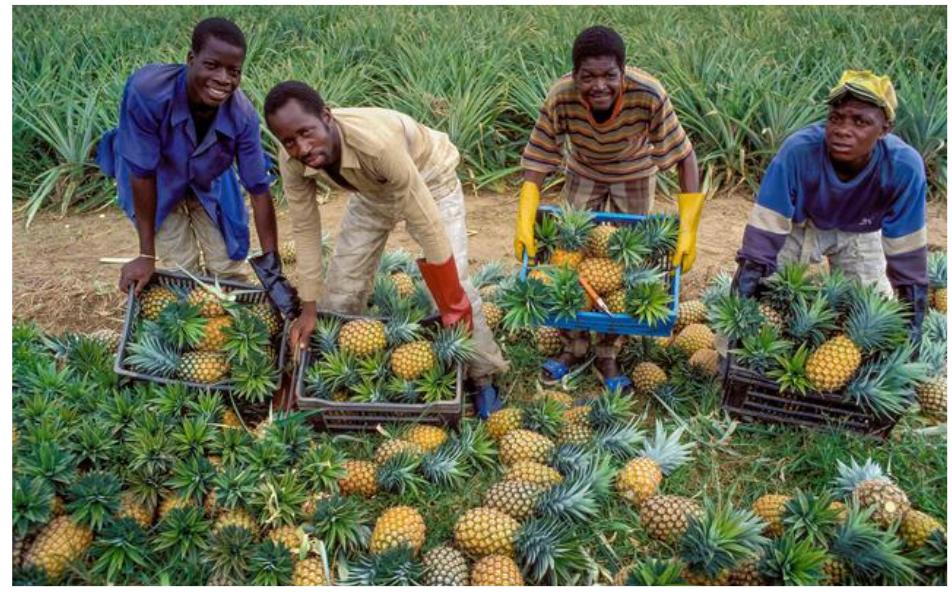
Jopo la watu walioshiklia vyombo maalumu vilivyohifadhi zao la mananasi katika eneo la wazi mfano wa shamba, lenye mananasi yaliyovunwa na kuhifadhiwa kwa pamoja, ikiashiria ni eneo linalotumika kwa ajili ya uzalishaji wa zao hilo la biashara.